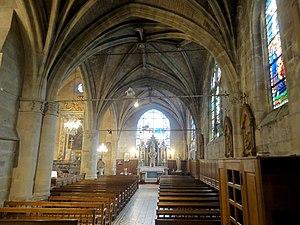
Bas-côté sud, vue vers l'est.
L'église Saint-Pierre-Saint-Paul est une église catholique paroissiale située à Viarmes, en France. Elle succéderait à une chapelle dédiée à saint Pierre, et a été édifiée à partir de la fin du XIIᵉ siècle dans le style gothique primitif. Cette première église, dont ne reste plus que le chevet, l'élévation nord de la nef et une partie du clocher, était bien modeste, et apparemment non voûtée. Un premier remaniement intervient au XIVᵉ siècle, quand le bas-côté nord est reconstruit, comme le montre encore le remplage de ses fenêtres. Cependant, le voûtement d'ogives est toujours ajourné, sans doute en raison de la guerre de Cent Ans, et il faut attendre le dernier tiers du XVᵉ siècle pour voir s'achever le voûtement du bas-côté nord, puis de la nef. Il se fait dans le style gothique flamboyant. Au second quart du siècle suivant, le bas-côté sud est entièrement rebâti dans un style flamboyant plus épanoui, avec des voûtes à liernes et tiercerons aux clés pendantes, des fenêtres à soufflets et mouchettes, et une riche décoration extérieure, malheureusement en grande partie perdue. L'iconographie des chapiteaux annonce en même temps déjà la Renaissance.